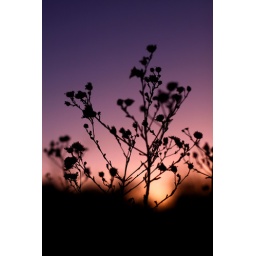
Short hike to the beach on the Oso Flaco sand dunes in Guadalupe, California.